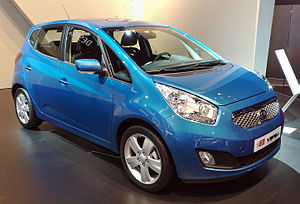
Kia Venga
Kia Venga er en bilmodel fra Kia Motors, som kom på markedet i 2009, og som kom til Danmark i maj 2010.